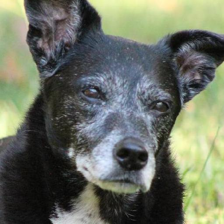
Label: animals